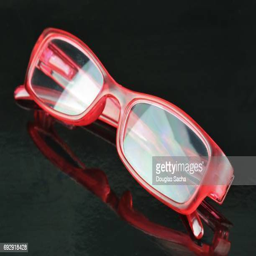
reading glasses on a black background